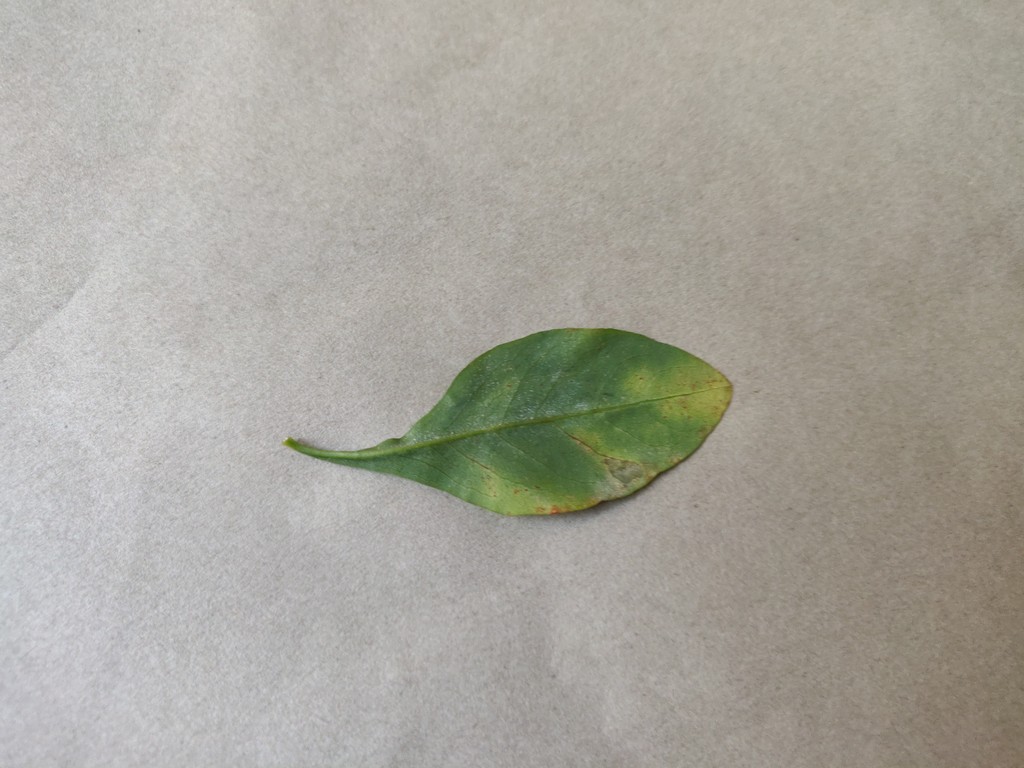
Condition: Unhealthy
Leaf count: single
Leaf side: back